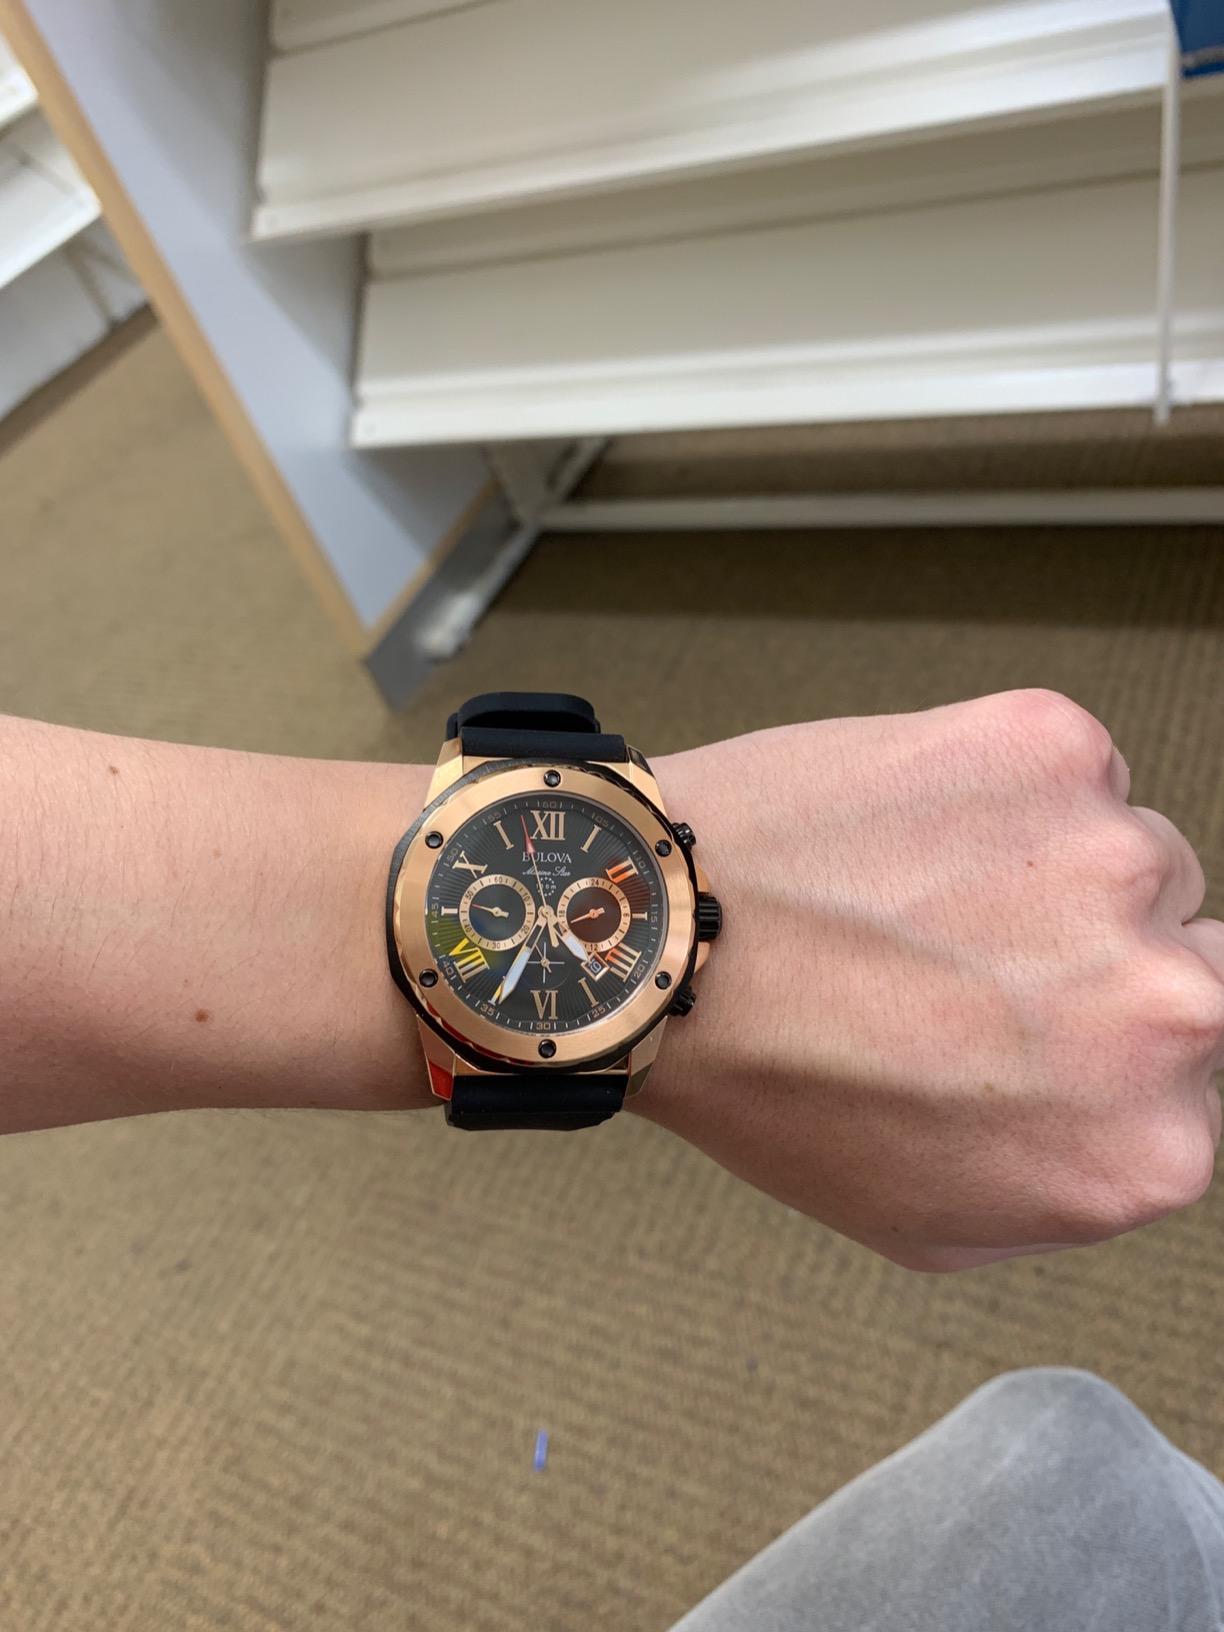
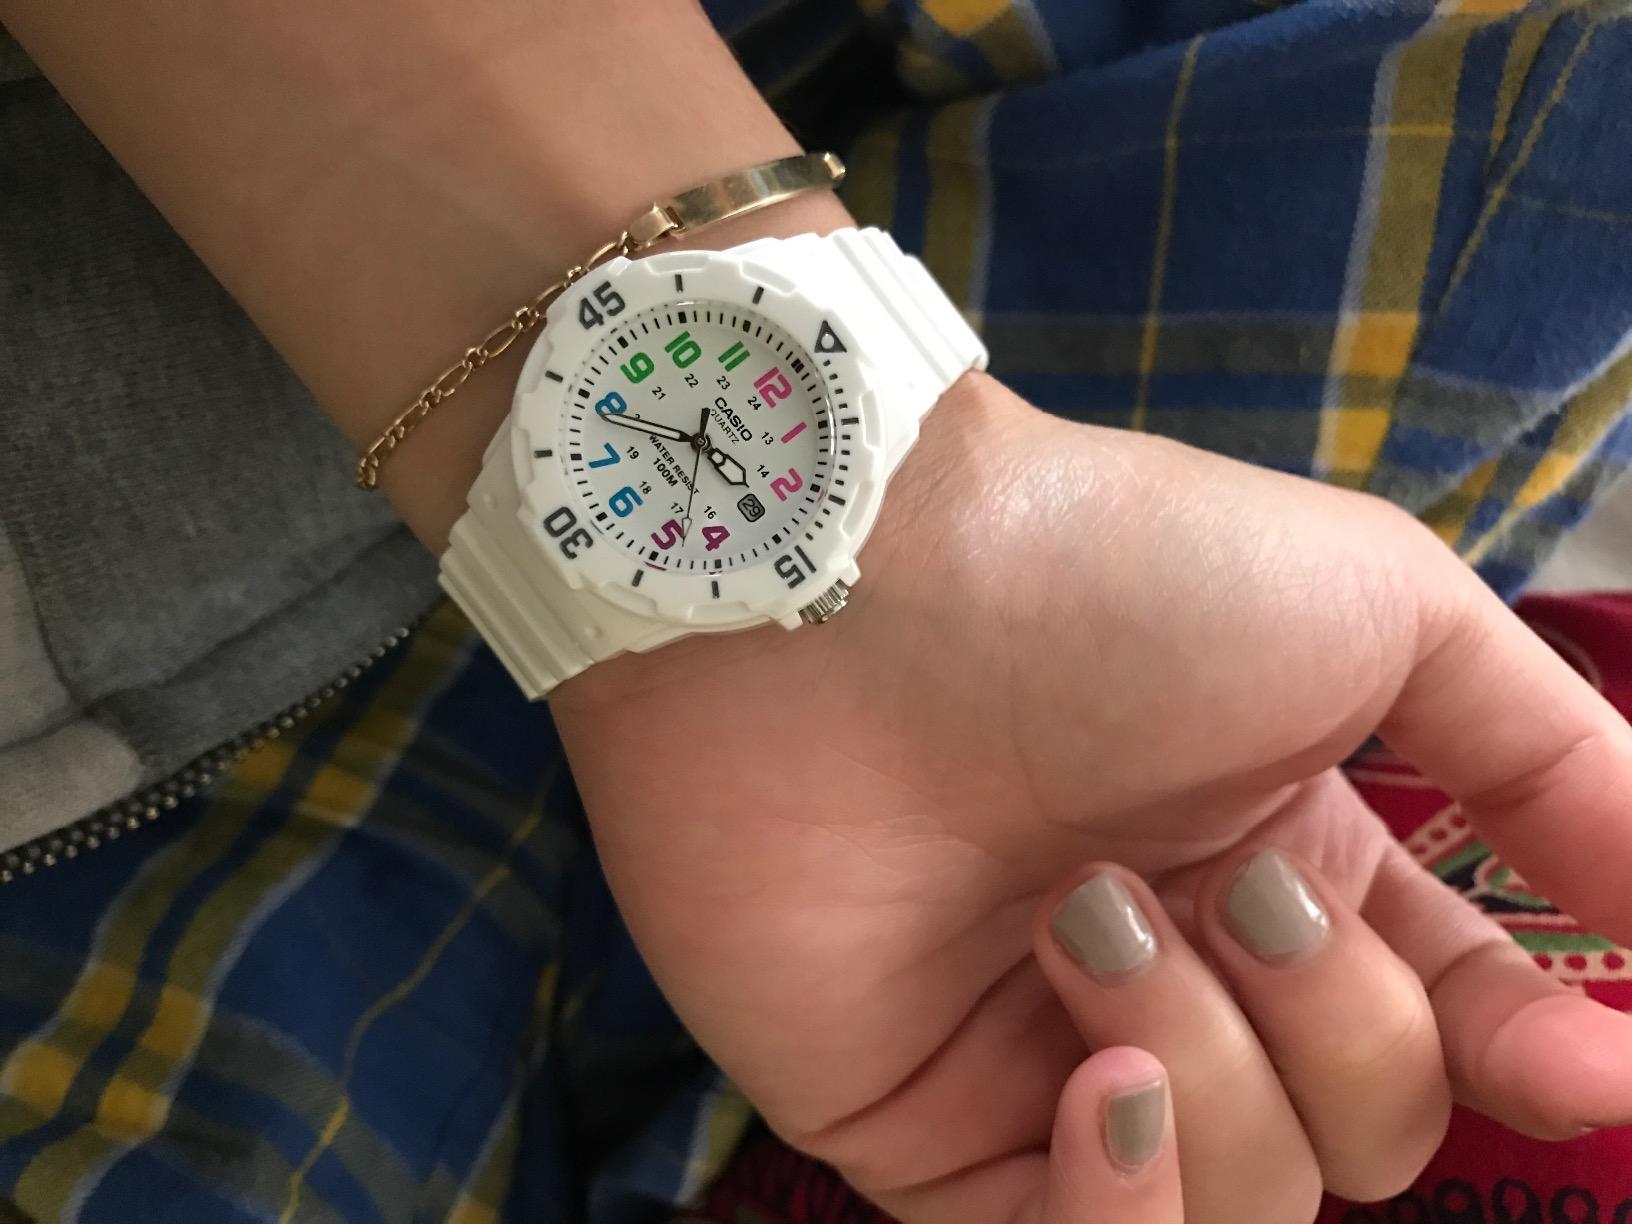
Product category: accessories_watch
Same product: no